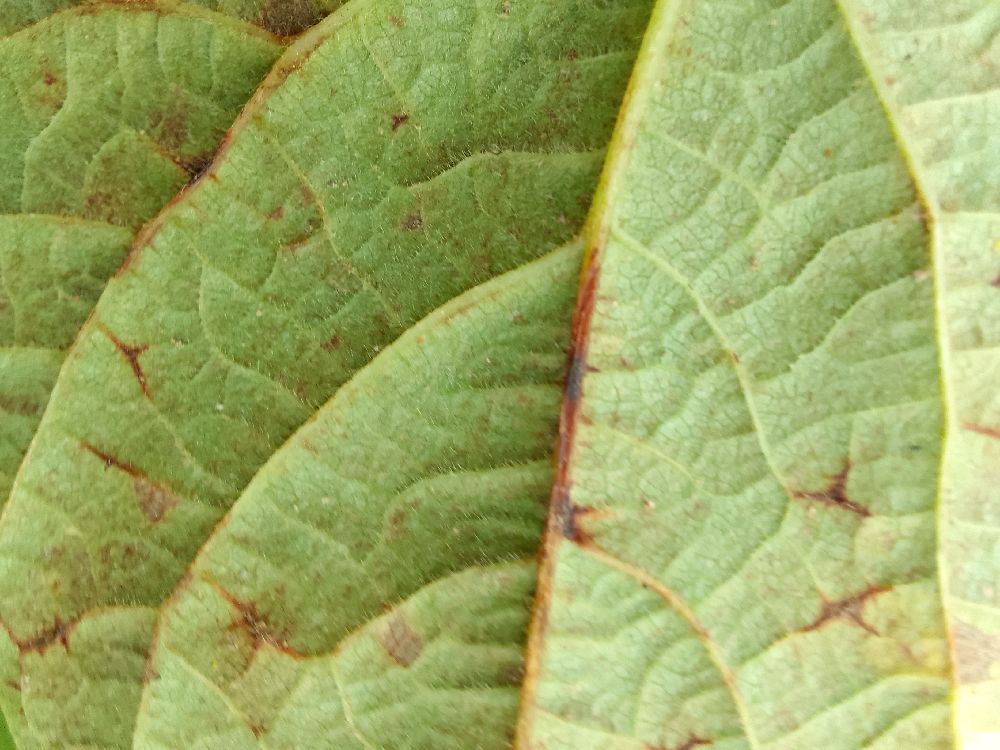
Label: anthracnose